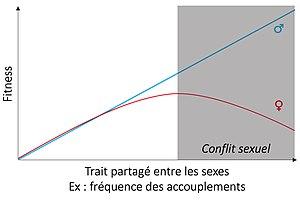
En ordonnée est la fitness, qui est ce que la sélection maximise, et qui peut se comprendre comme la quantité d’œufs fécondé par un individu. En abscisse, on représente n’importe quel trait partagé entre les deux sexes, comme par exemple le nombre d’accouplement par unité de temps dans une population. En rouge on a la fitness de la femelle en fonction du trait et en bleu celle du mâle. La forme des courbes ici est tiré d’un exemple classique détailler dans le texte. Ce qu’il est important de voir c’est que le conflit sexuel à lieu, par définition, lorsque les fitness des femelles et des mâles se comportent de façon par rapport au trait. Dans tous les autres cas on ne parle pas de conflit.
Le conflit sexuel se produit, en biologie évolutive, dès que les mâles et les femelles d’une même espèce ont des intérêts évolutifs opposés par rapport à un trait d'histoire de vie partagé. Le graphique ci-contre illustre cela. Le conflit sexuel est un cas particulier de sélection sexuelle, non mutuellement exclusif des autres formes de sélection sexuelles et sélections naturelles. C’est aussi un cas particulier de sélection antagoniste qui se produit entre les sexes d’une même espèce.